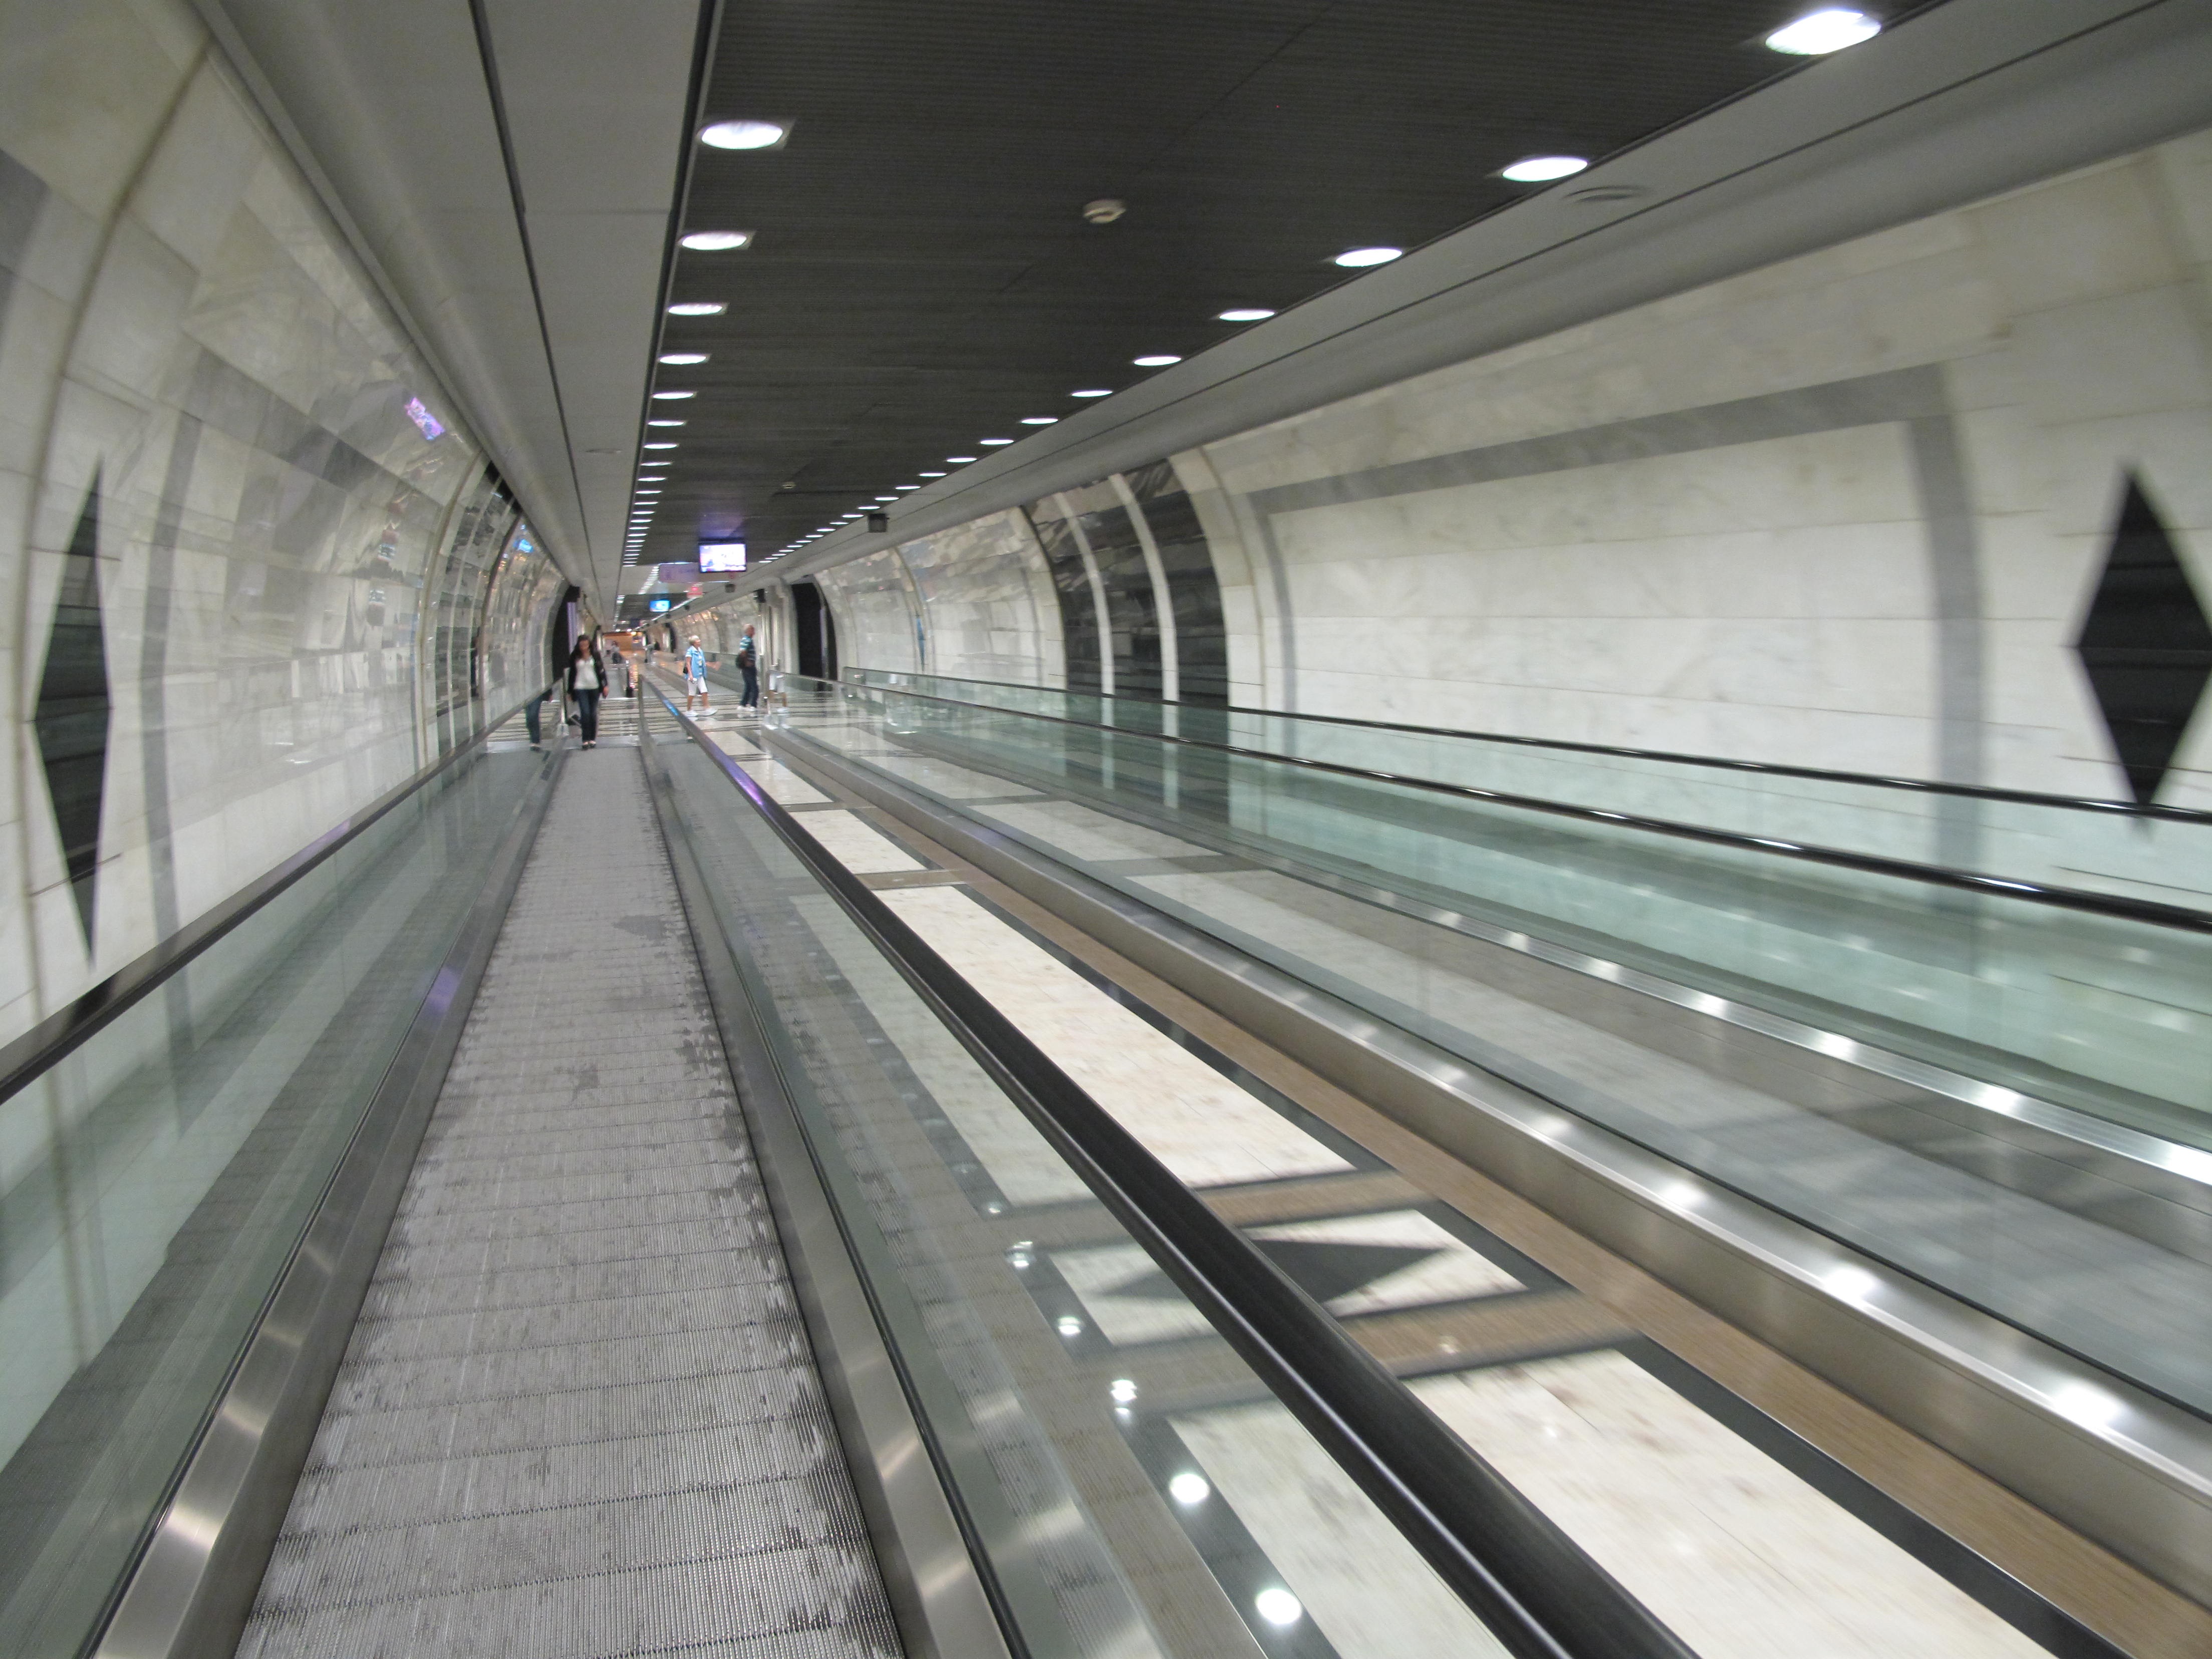
architecture, track, tube, rail, train, tunnel, travel, escalator, subway, metro, underground, transportation, transport, europe, train station, lane, public transport, metro station, tracks, passengers, infrastructure, corridor, monaco, metropolitan area, rapid transit, high speed rail